St. Methodios Faith and Heritage Center

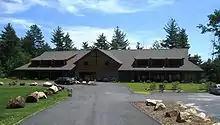
The completed Retreat House as seen in summer 2010

The Greek Orthodox Metropolis of Boston established a youth camp program in 1990. After years of using other area camp grounds around New England to support the growing community, the Metropolis decided to buy its own campground. The former Camp Merrimac property was purchased with the help of a $500,000 donation by former pharmaceutical company owner George D. Behrakis in the summer of 1998.